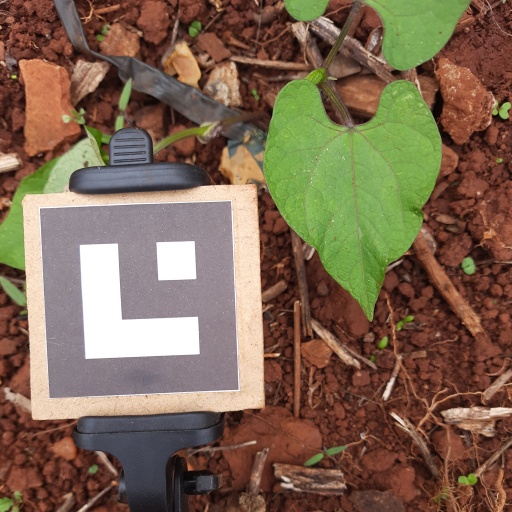
Observations: wavy surface, no eating holes, under shade